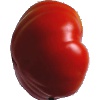
Label: Tomato 3